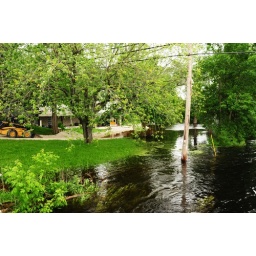
house by the river